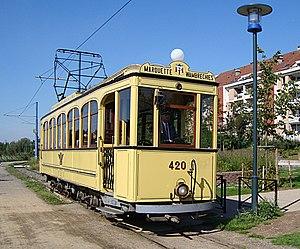
Le tramway touristique de la vallée de la Deûle est un tramway à voie métrique qui circule de Marquette à Wambrechies dans le Nord. Il est exploité par l'Association du Musée International des Transports Métropolitains.
Marquette-lez-Lille est une commune française située dans le département du Nord, en région Hauts-de-France. Elle fait partie de la Métropole européenne de Lille.
Le Chemin de fer Bayonne - Anglet - Biarritz a fonctionné entre ces trois villes du département des Pyrénées-Atlantiques de 1877 à 1953.